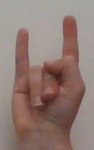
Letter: la